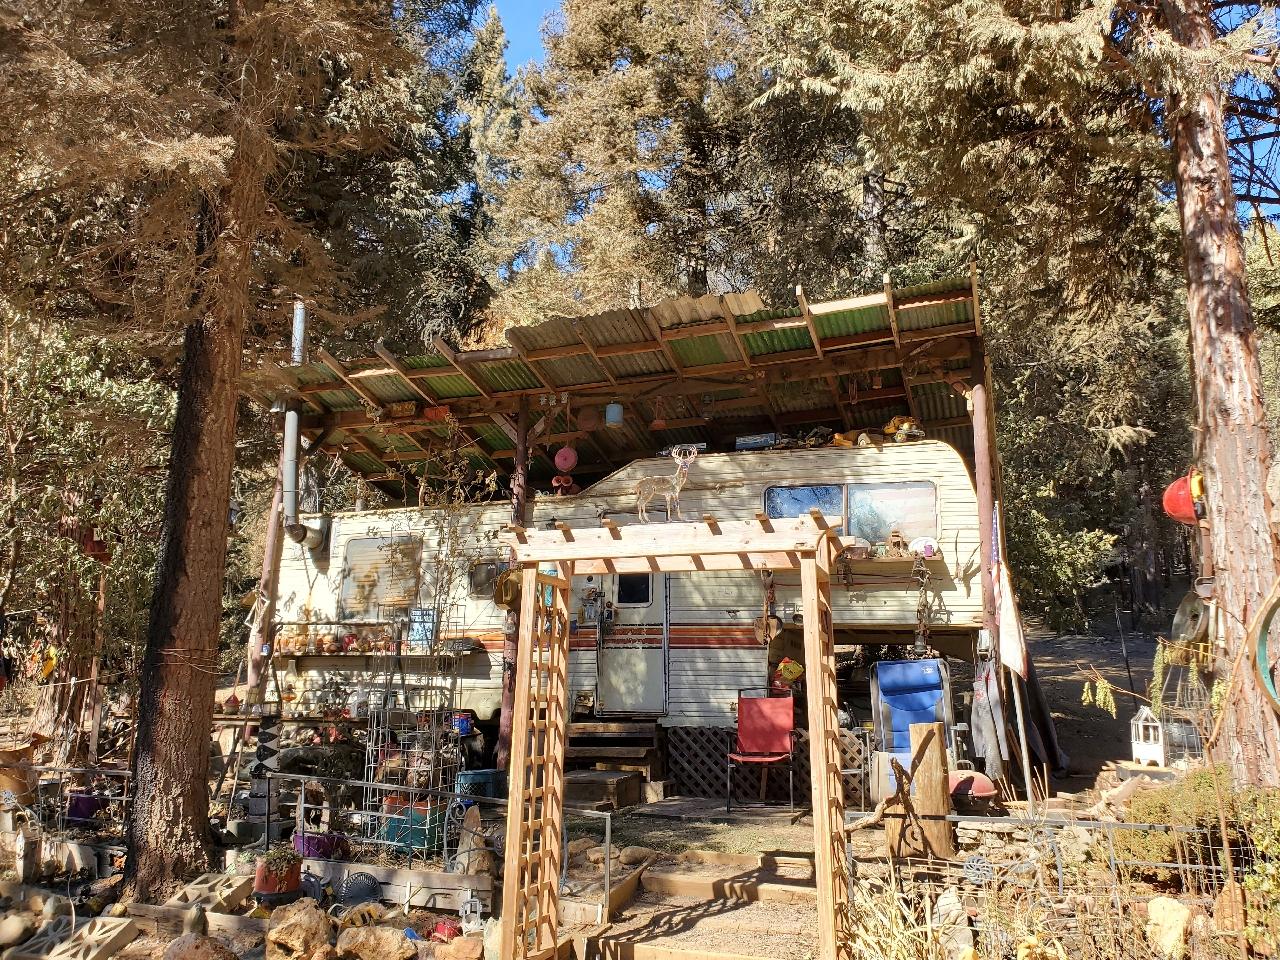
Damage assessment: no_damage